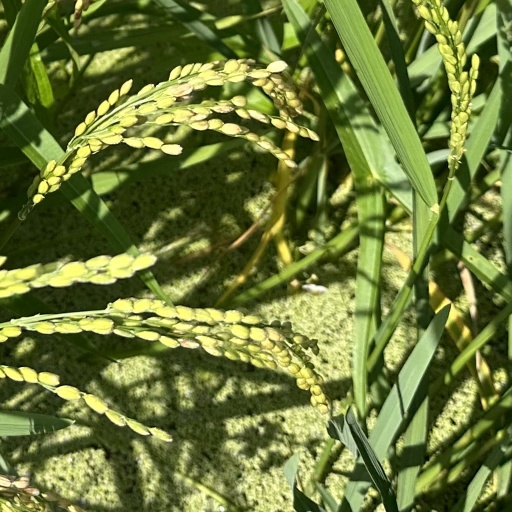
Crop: rice